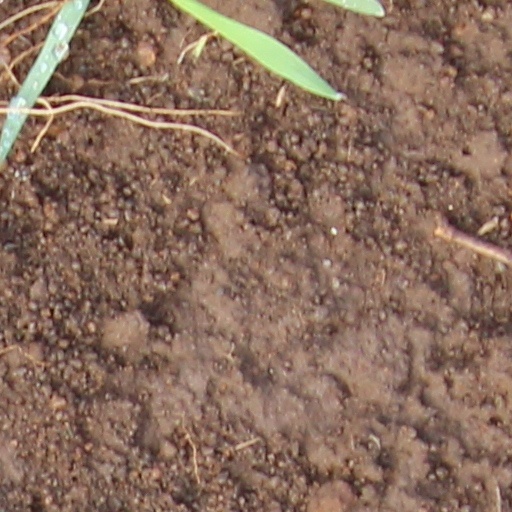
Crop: wheat